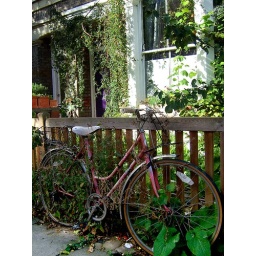
The red bike, in our neighbourhood in Finsbury Park.  Passion fruit (grenadilla) vine, around the door.